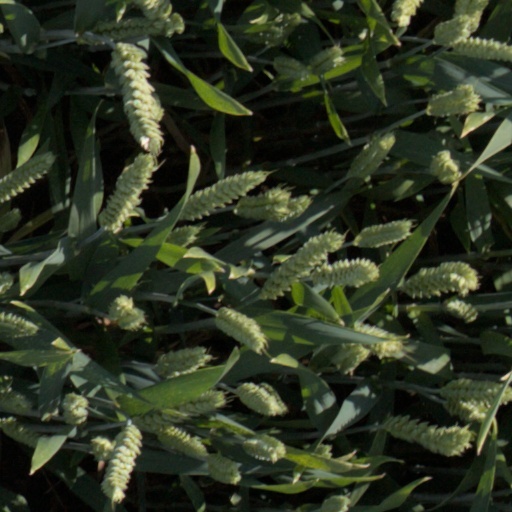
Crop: wheat